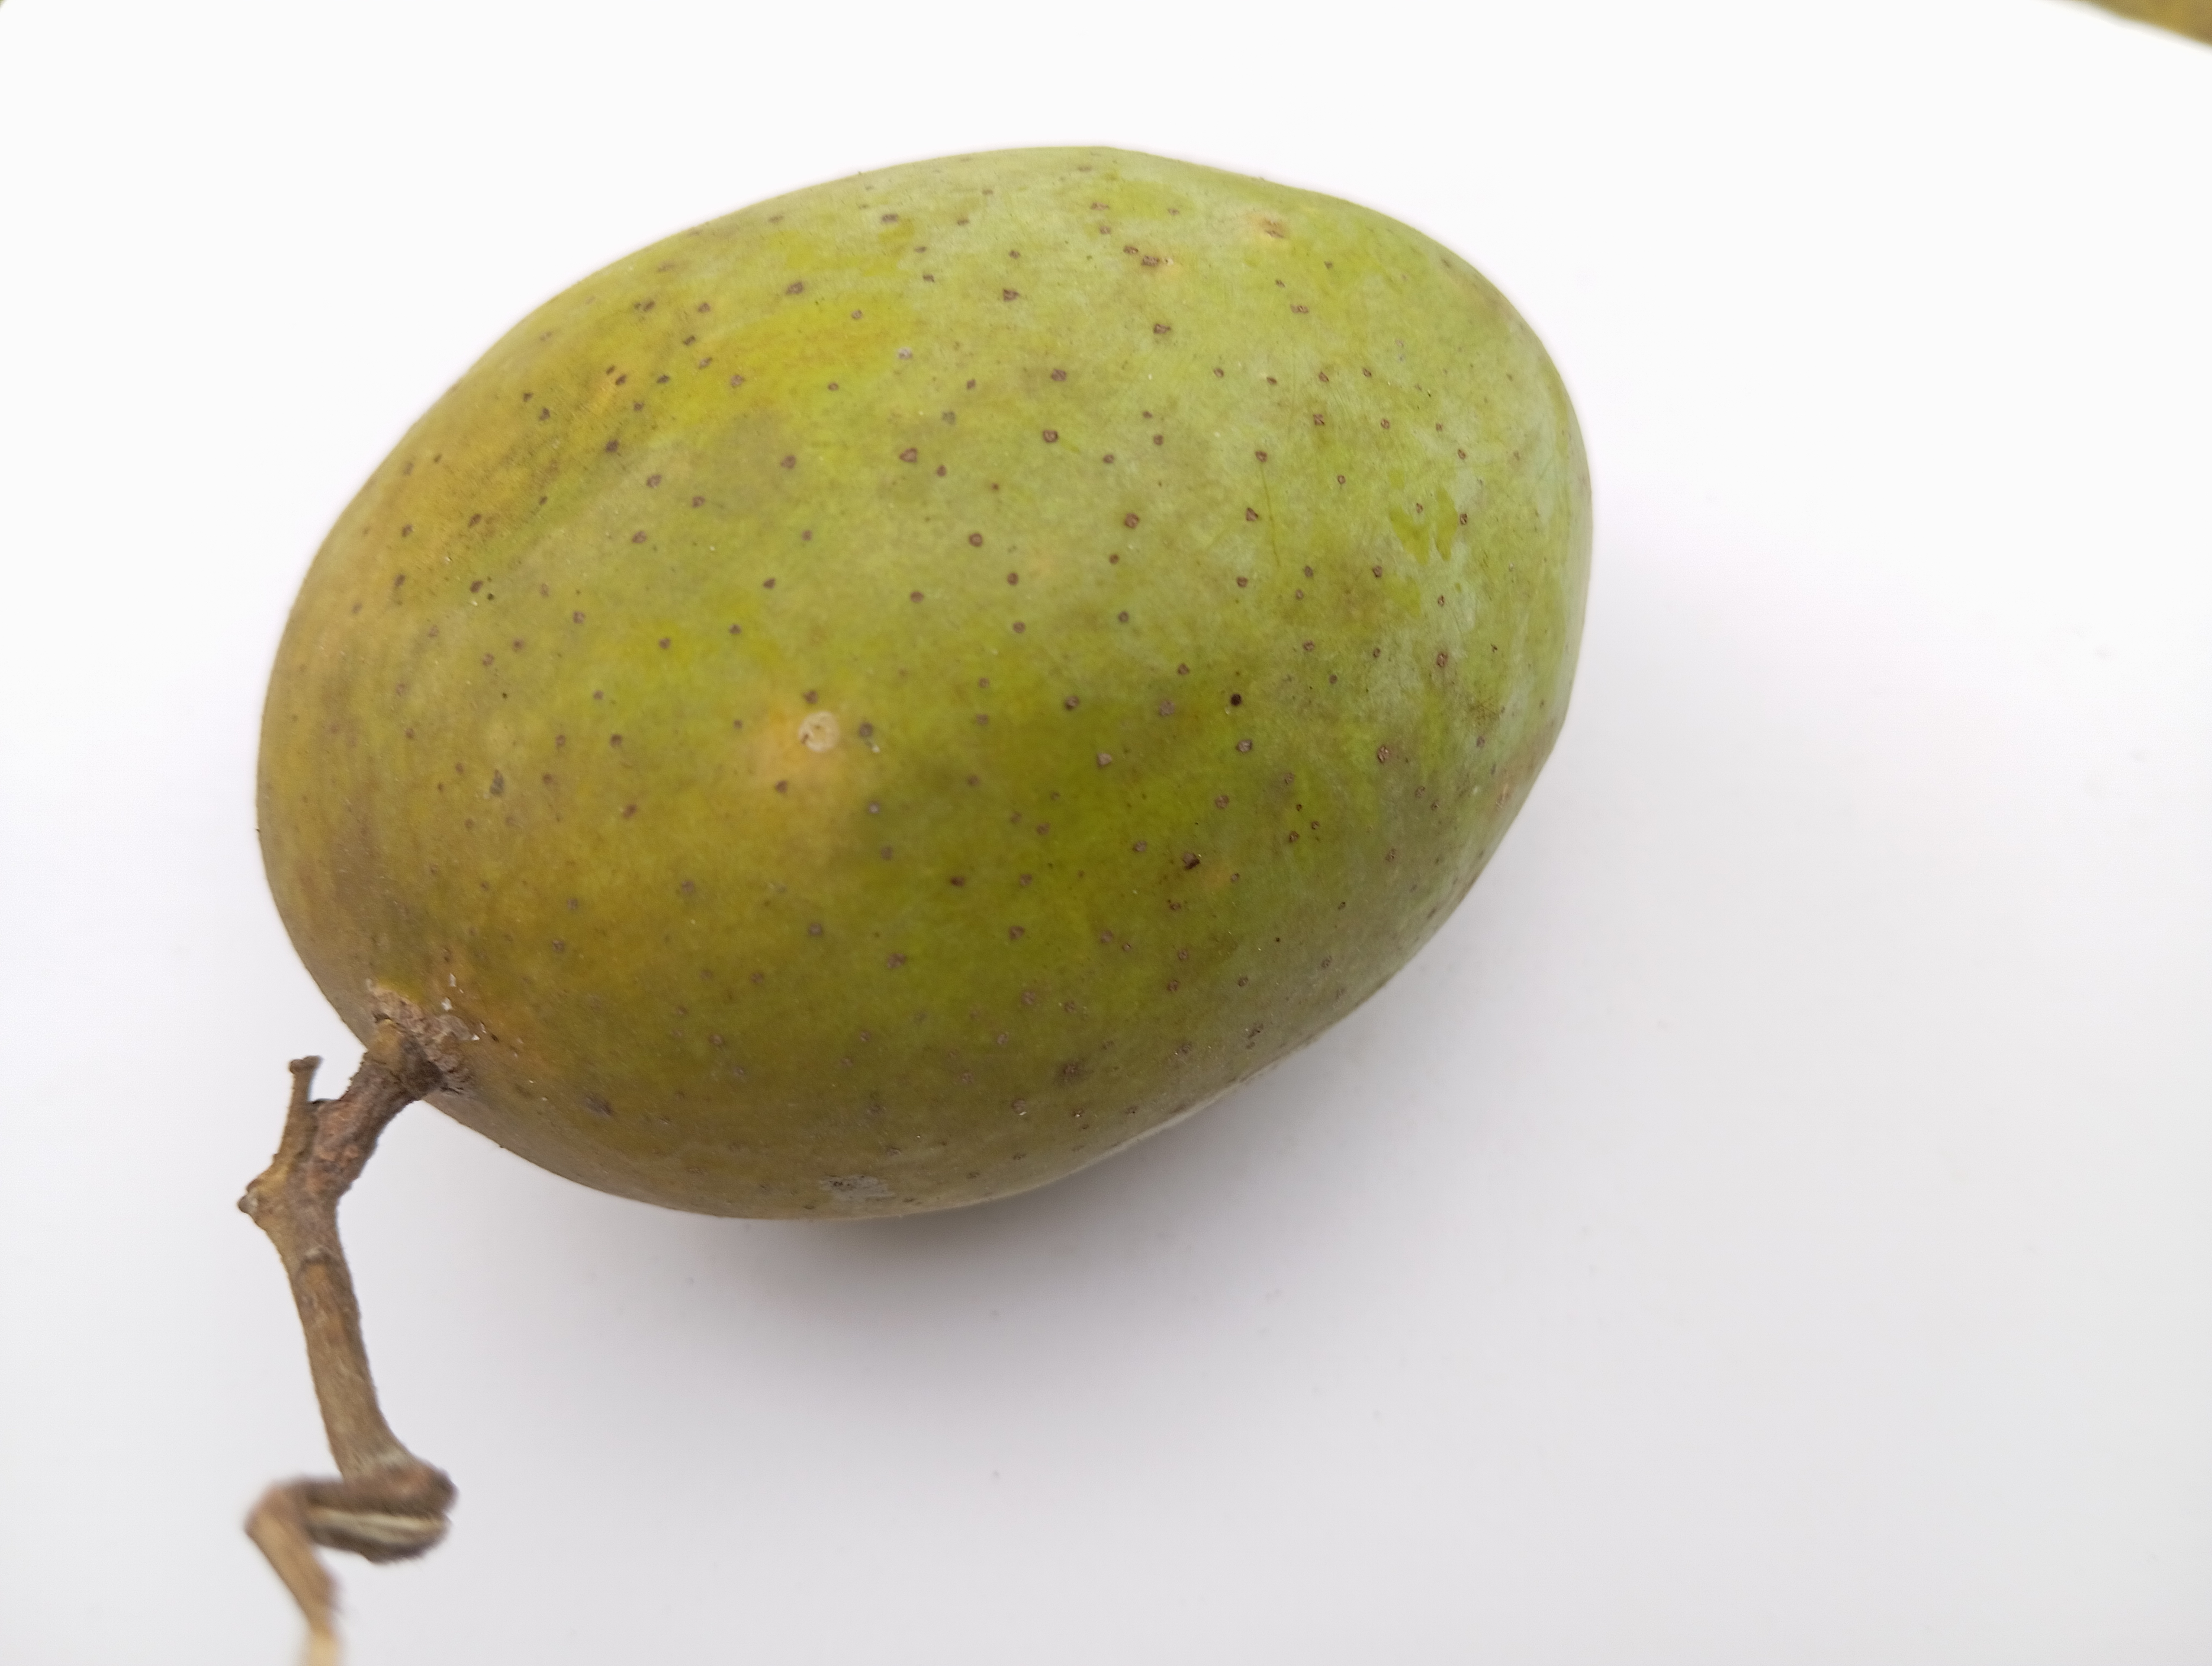
Mango variety: Langra